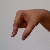
The image shows a hand gesture representing the letter 'Q' in Indian Sign Language.